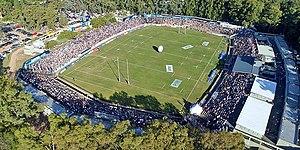
La Fédération uruguayenne de rugby à XV est l'instance qui régit l'organisation du rugby à XV en Uruguay.